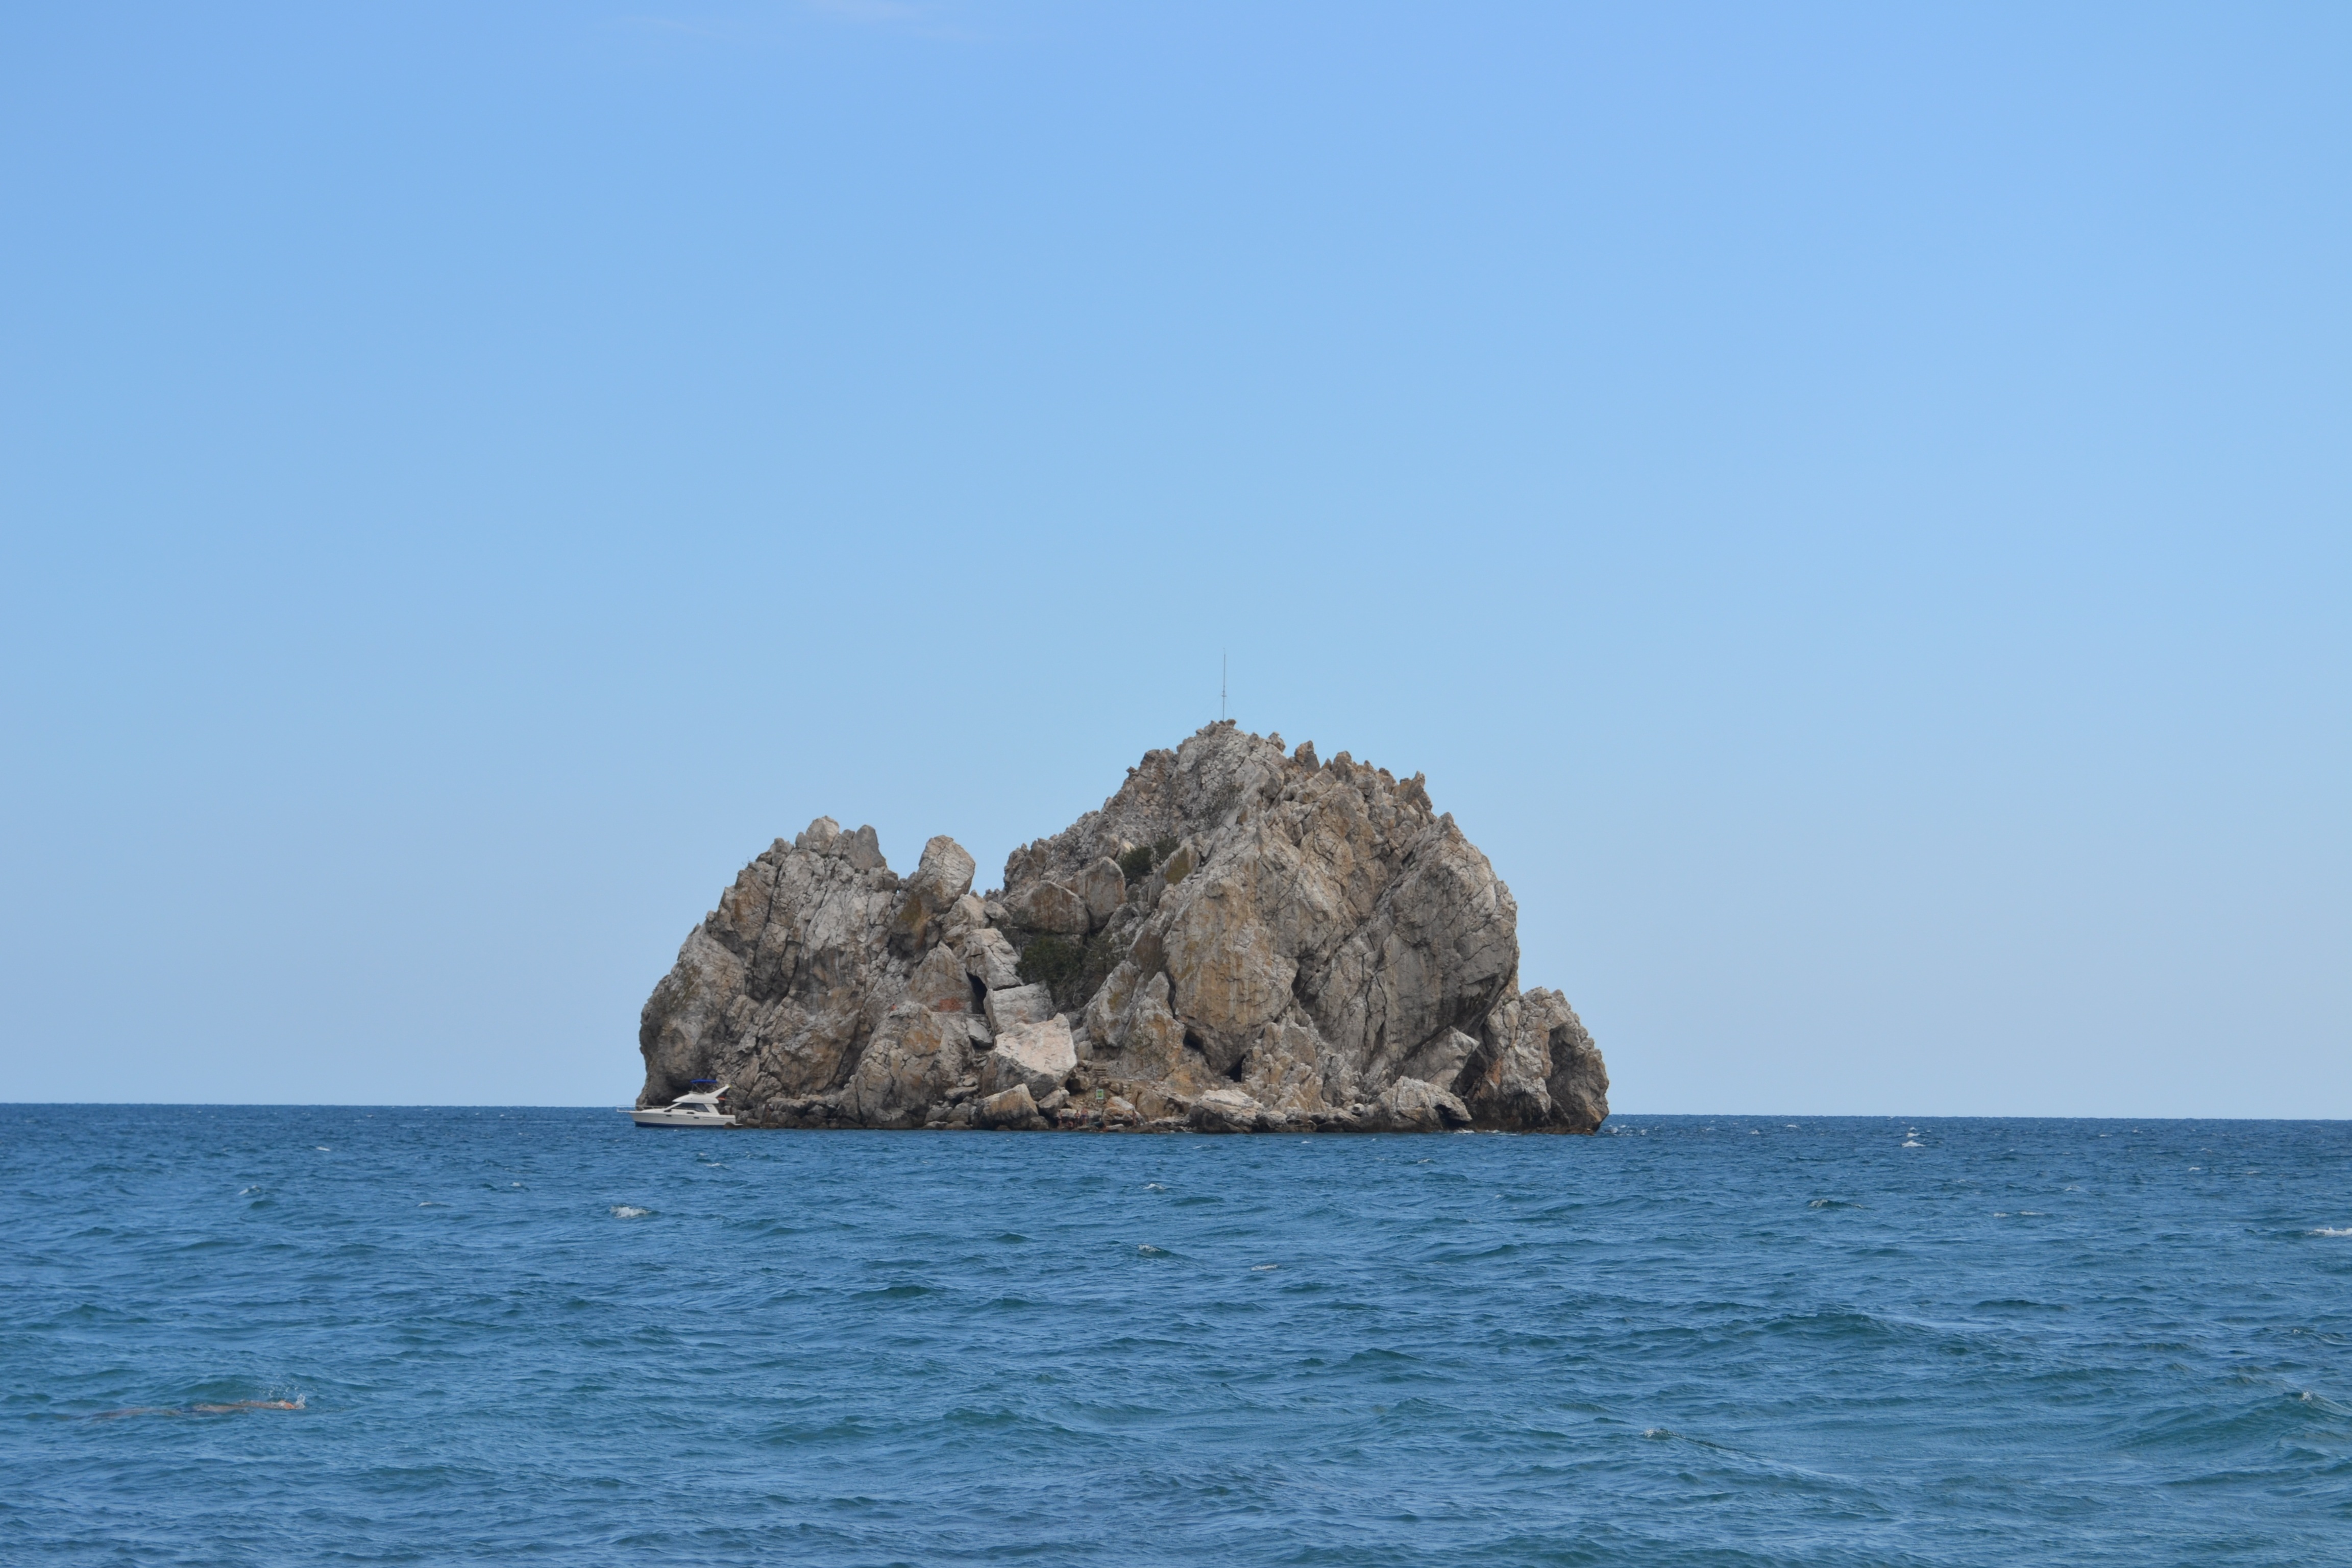
landscape, sea, coast, water, nature, rock, ocean, horizon, mountain, shore, formation, cliff, tower, tropical, bay, island, blue, stack, terrain, cape, islet, mountain in sea